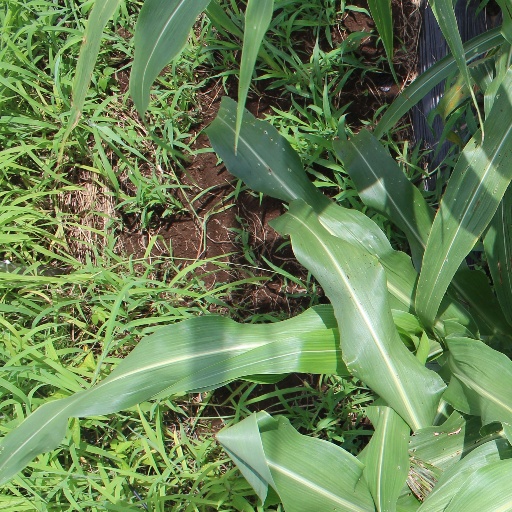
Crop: sorghum